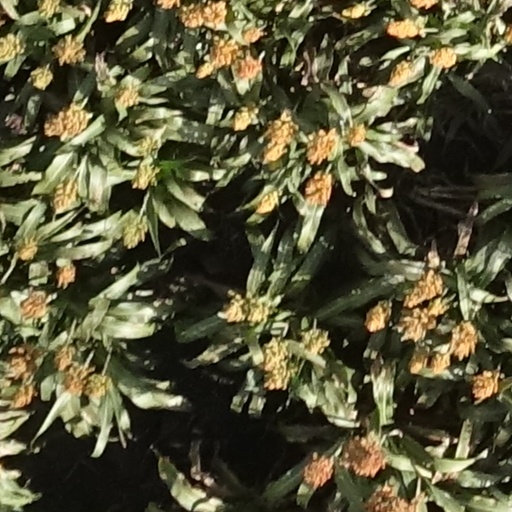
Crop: sorghum